Tactics and methods surrounding the 2019–2020 Hong Kong protests

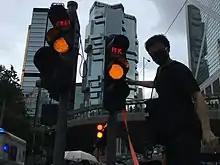
FREE HK slogan on traffic lights

During the 5 August general strike, protesters blocked train doors in various MTR stations. As a result, a large extent of the MTR network was paralysed. The non-cooperation movement targeted rush-hour periods, thus impeding people from travelling to work, or returning home. The activists involved said their goal was to prevent passengers from reaching work in crucial business districts such as Central, Tsim Sha Tsui and Mong Kok. During the strike, a pregnant woman felt unwell and requested aid from paramedics while waiting in the train station for many hours.